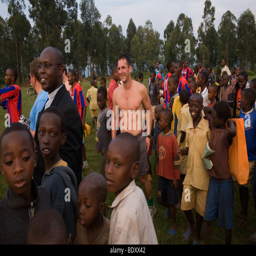
a white man without his shirt makes his way through a crowd of locals after a playing in a football